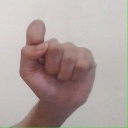
अक्षर: घ